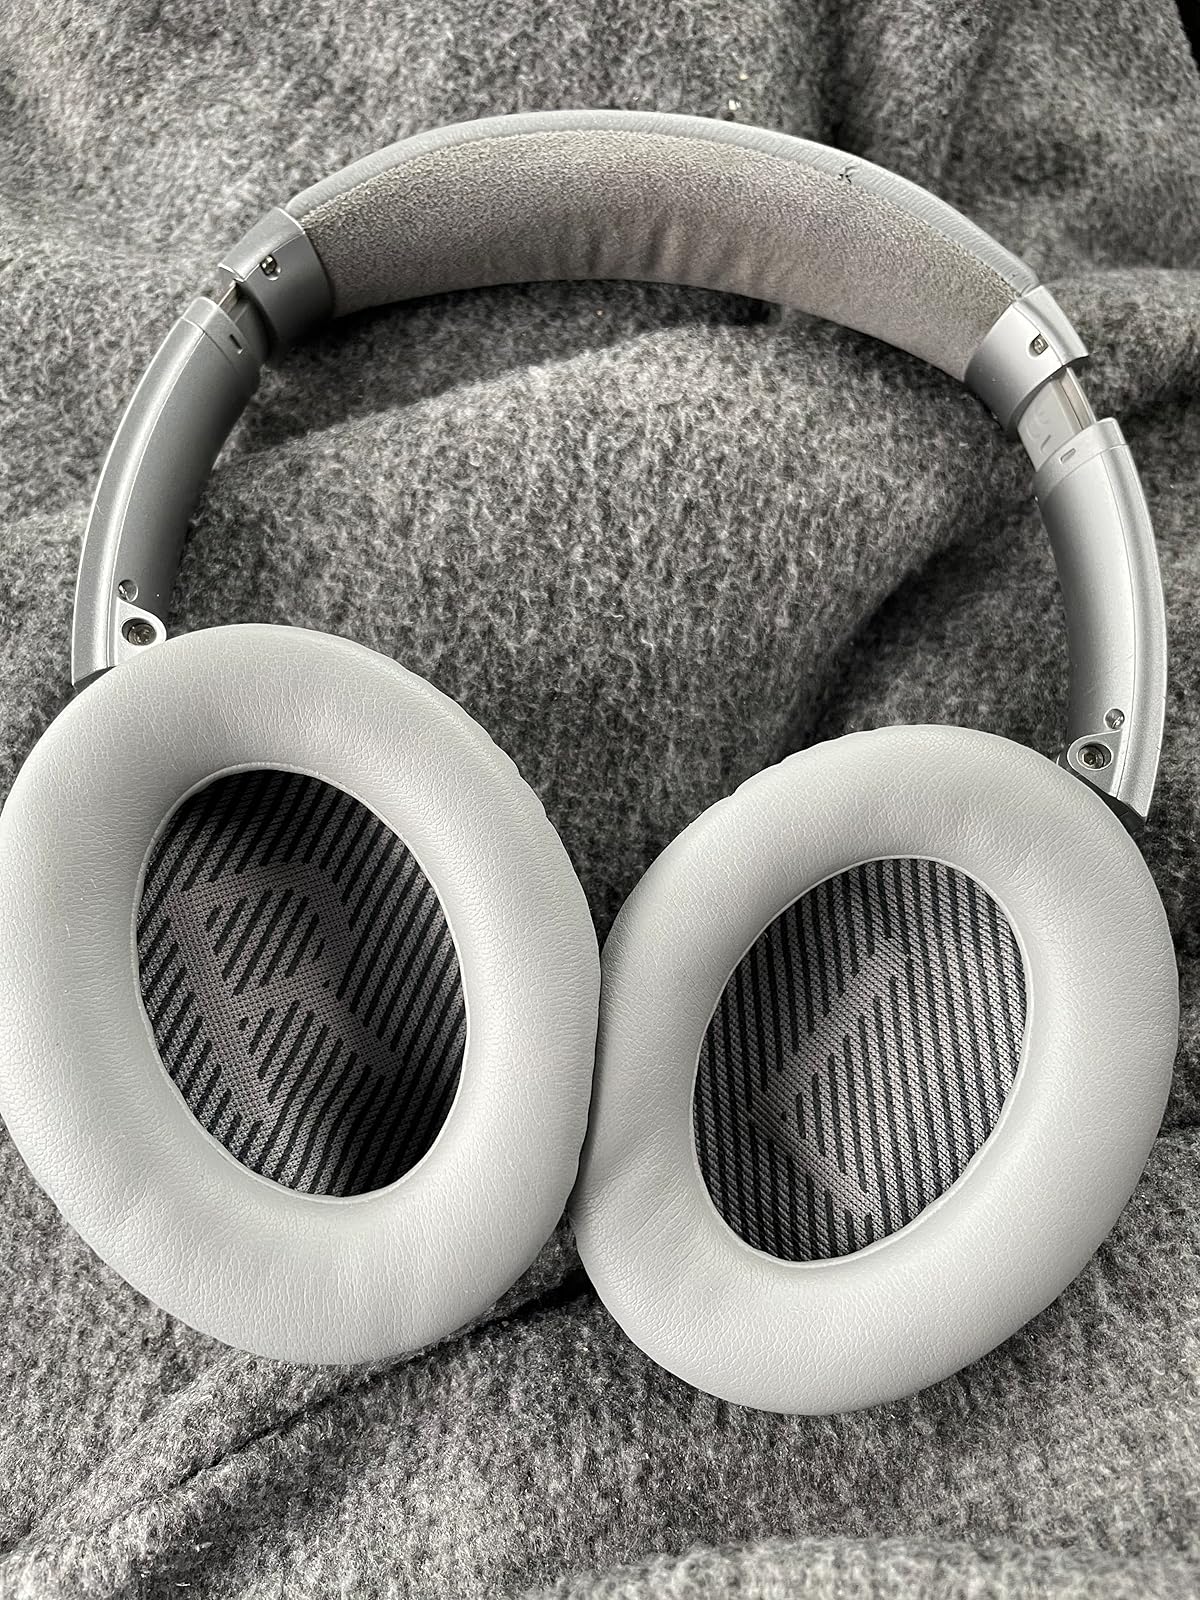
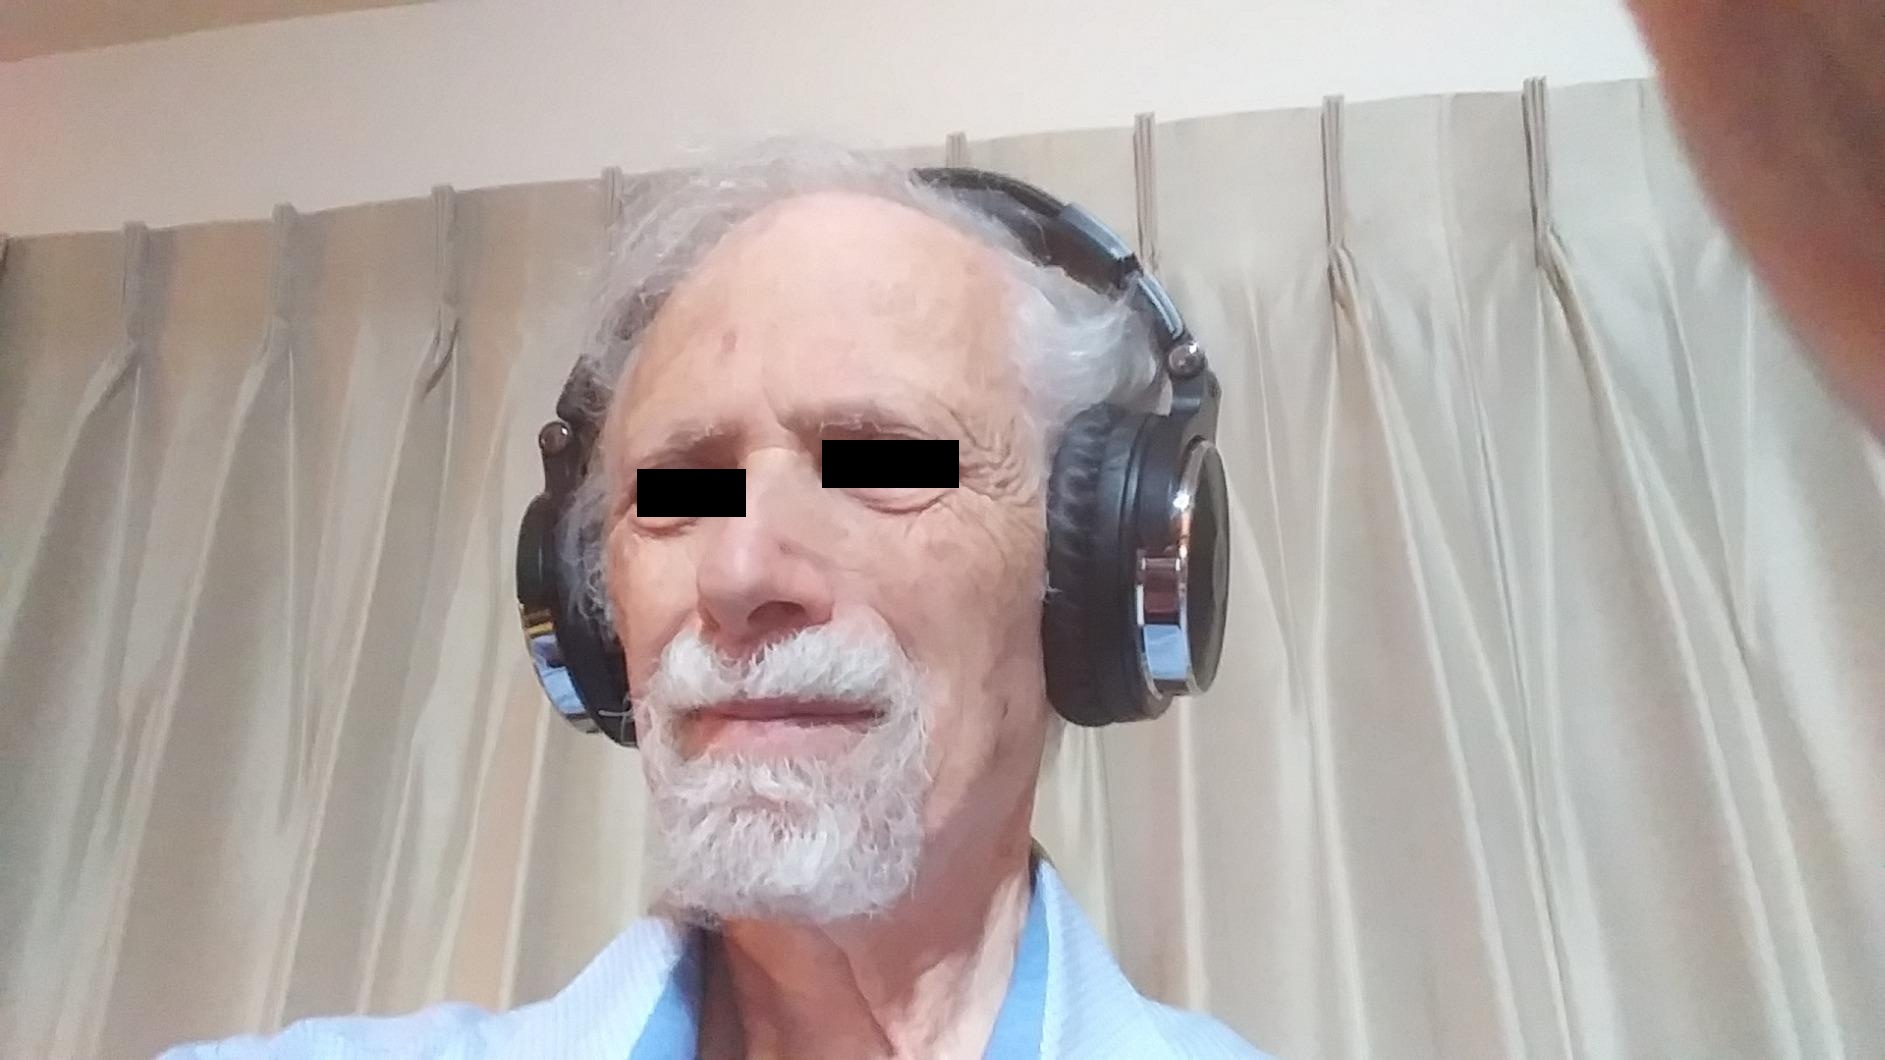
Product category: headphones
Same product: no